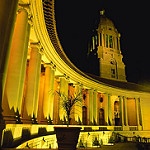
Label: buildings